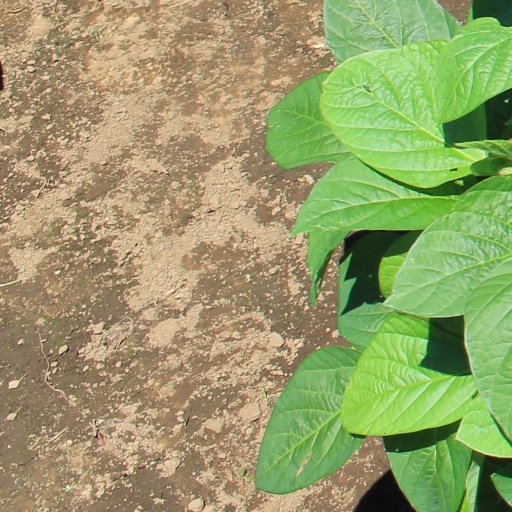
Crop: soybean